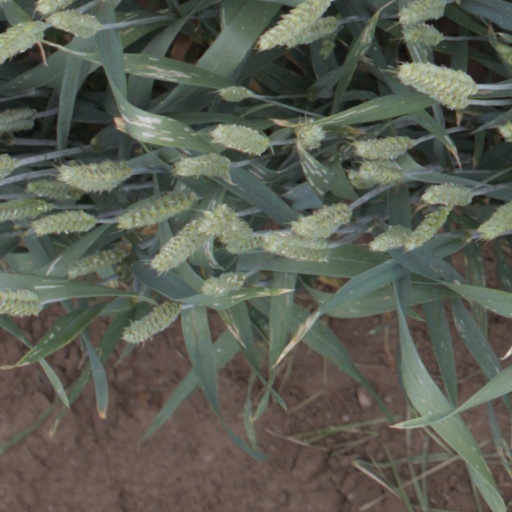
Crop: wheat